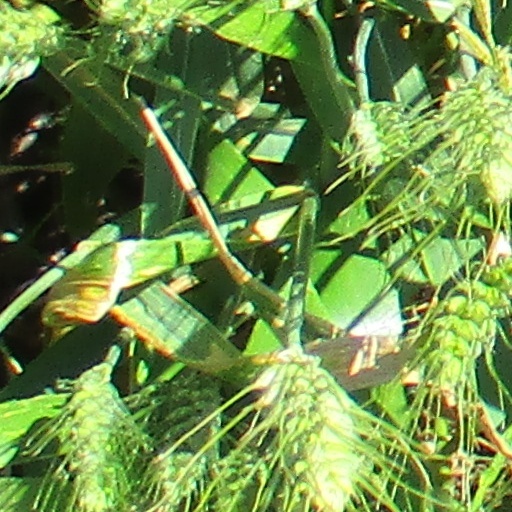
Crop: wheat